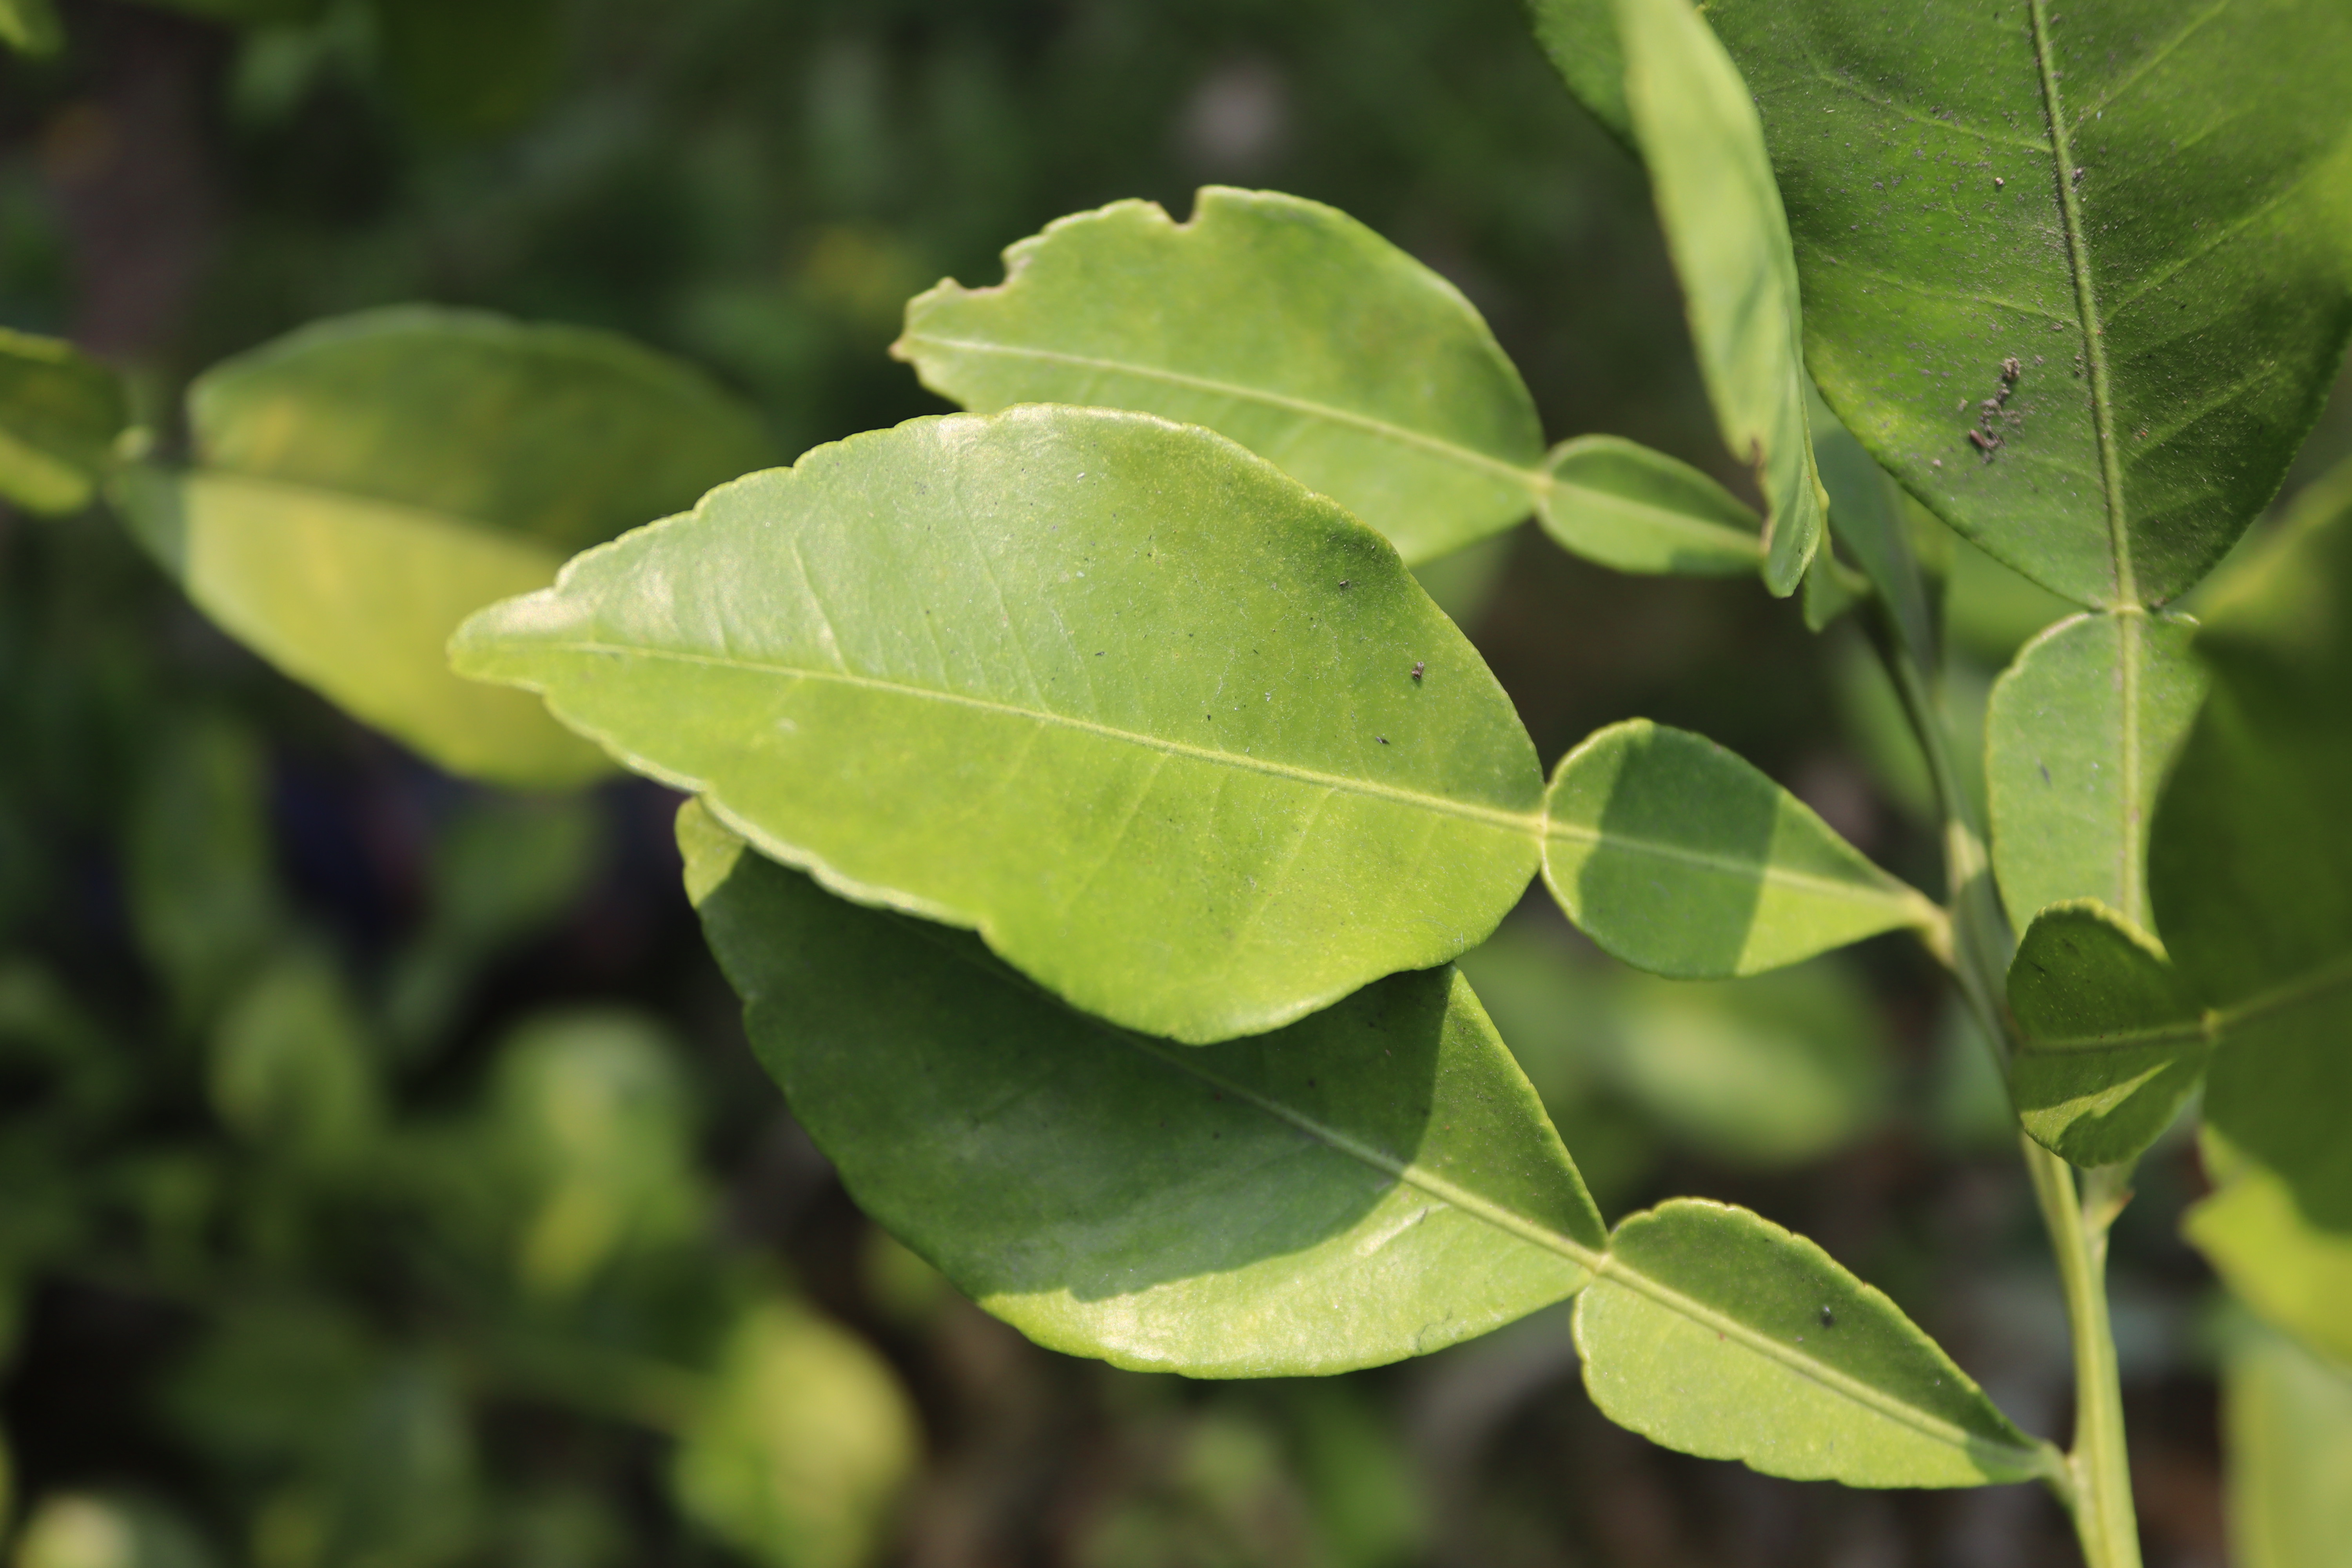
Mandarin leaf variety: Nagpuri